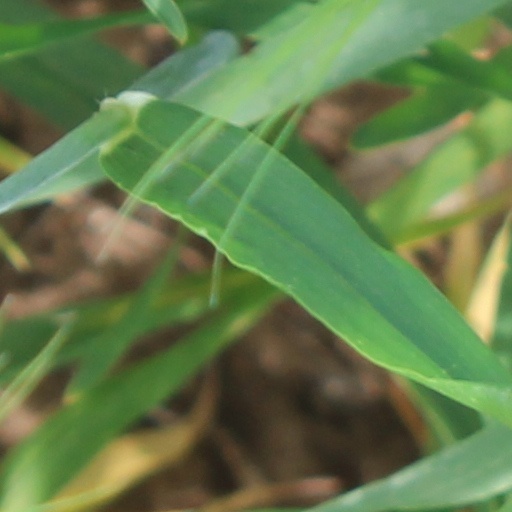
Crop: wheat